Open secret

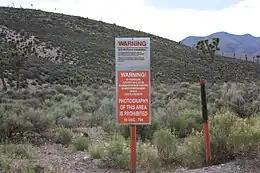
Area 51 Groom Road gate

An open secret is information that was originally intended to be confidential but has at some point been disclosed and is known to many people. Open secrets are "secrets" in the sense that they are excluded from formal or official discourse, but they are "open" in the sense that they are familiar and referred to in idioms and language games, though these often require explanation for outsiders.